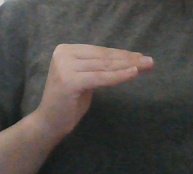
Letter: haa